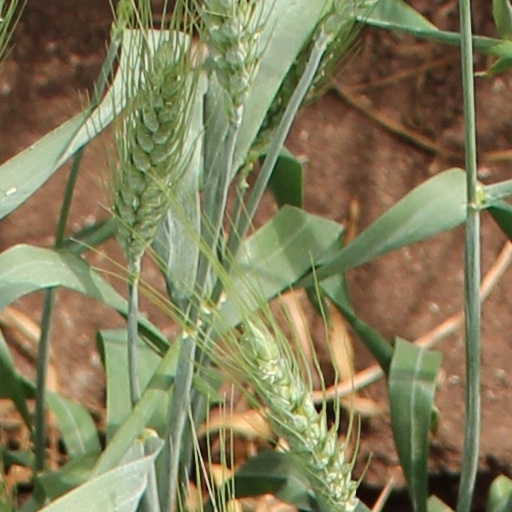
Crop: wheat